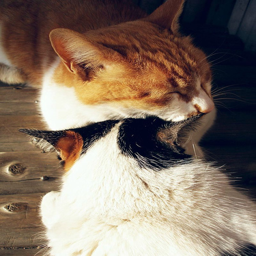
An orange and white cat laying on top of a floor.
Two cats touching each other face to face.
Two cats face to face laying down next to one another on a wooden base.
A white and orange cat and a black, orange and white cat sleeping in front of each other.
Two cats on a table in a room